Road No. 1

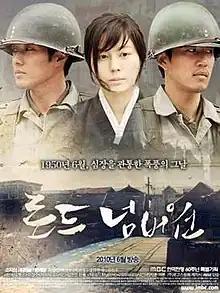
Promotional poster

Road No. 1 is a 2010 South Korean television series, starring So Ji-sub, Kim Ha-neul and Yoon Kye-sang. The story revolves around two young soldiers, the woman they both love, and the Korean War that tears all their lives apart. The drama's title, Road No. 1, refers to the route connecting Seoul to Pyongyang, the soldiers' long and brutal road of sacrifice and survival. It aired on MBC from July 23 to August 26, 2010 on Wednesdays and Thursdays at 21:55 for 20 episodes.